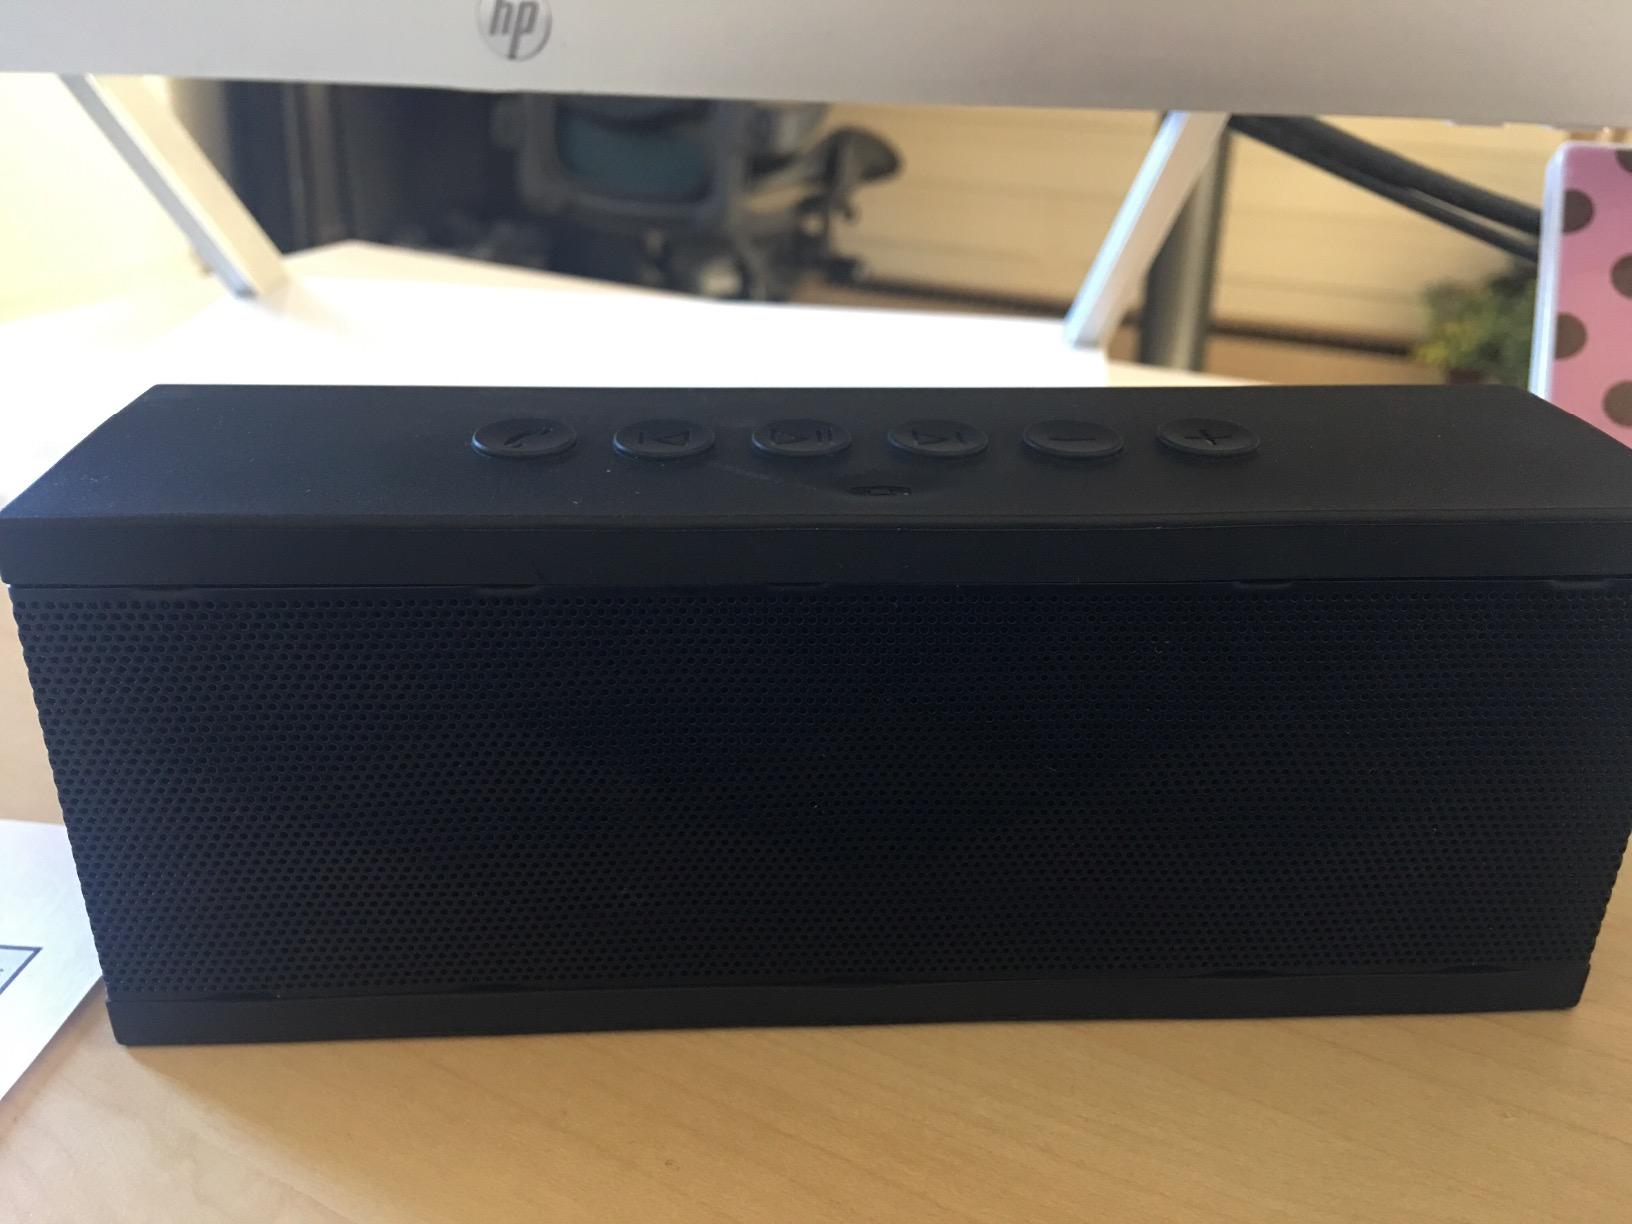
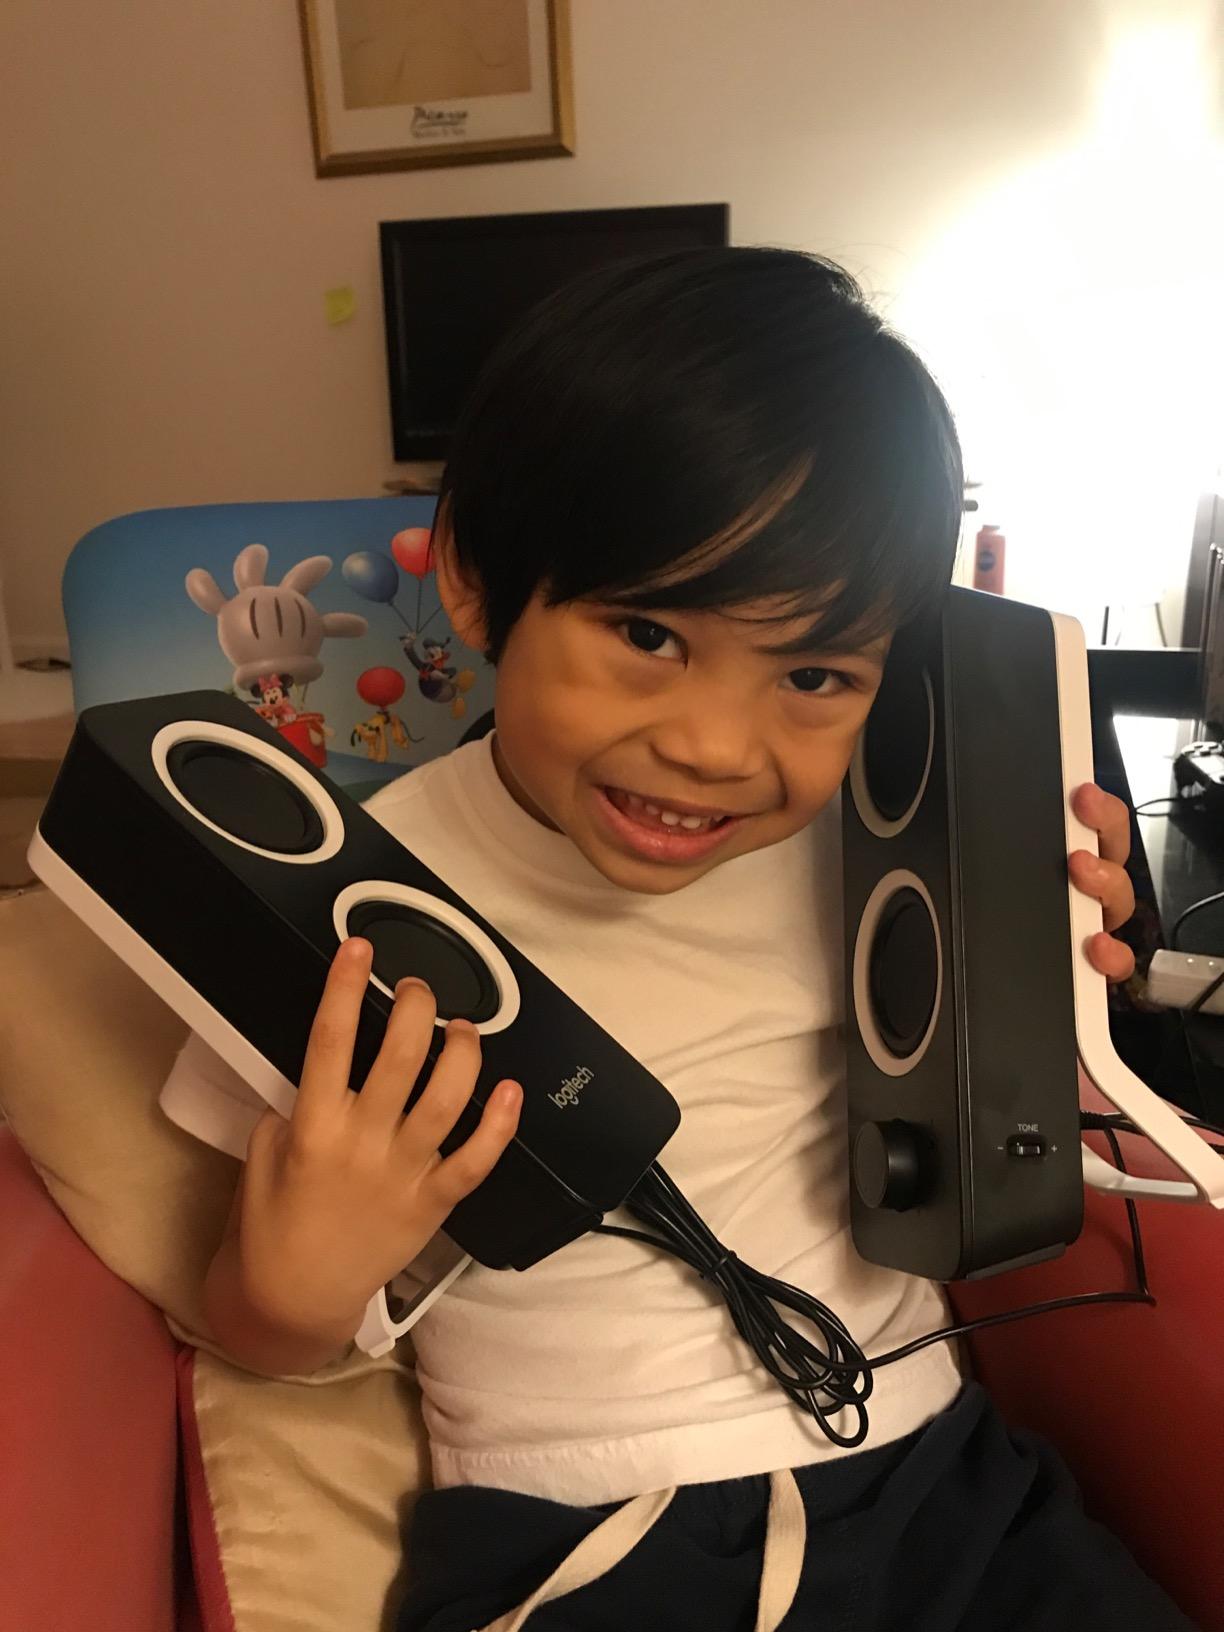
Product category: speaker
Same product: no